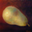
Label: pear